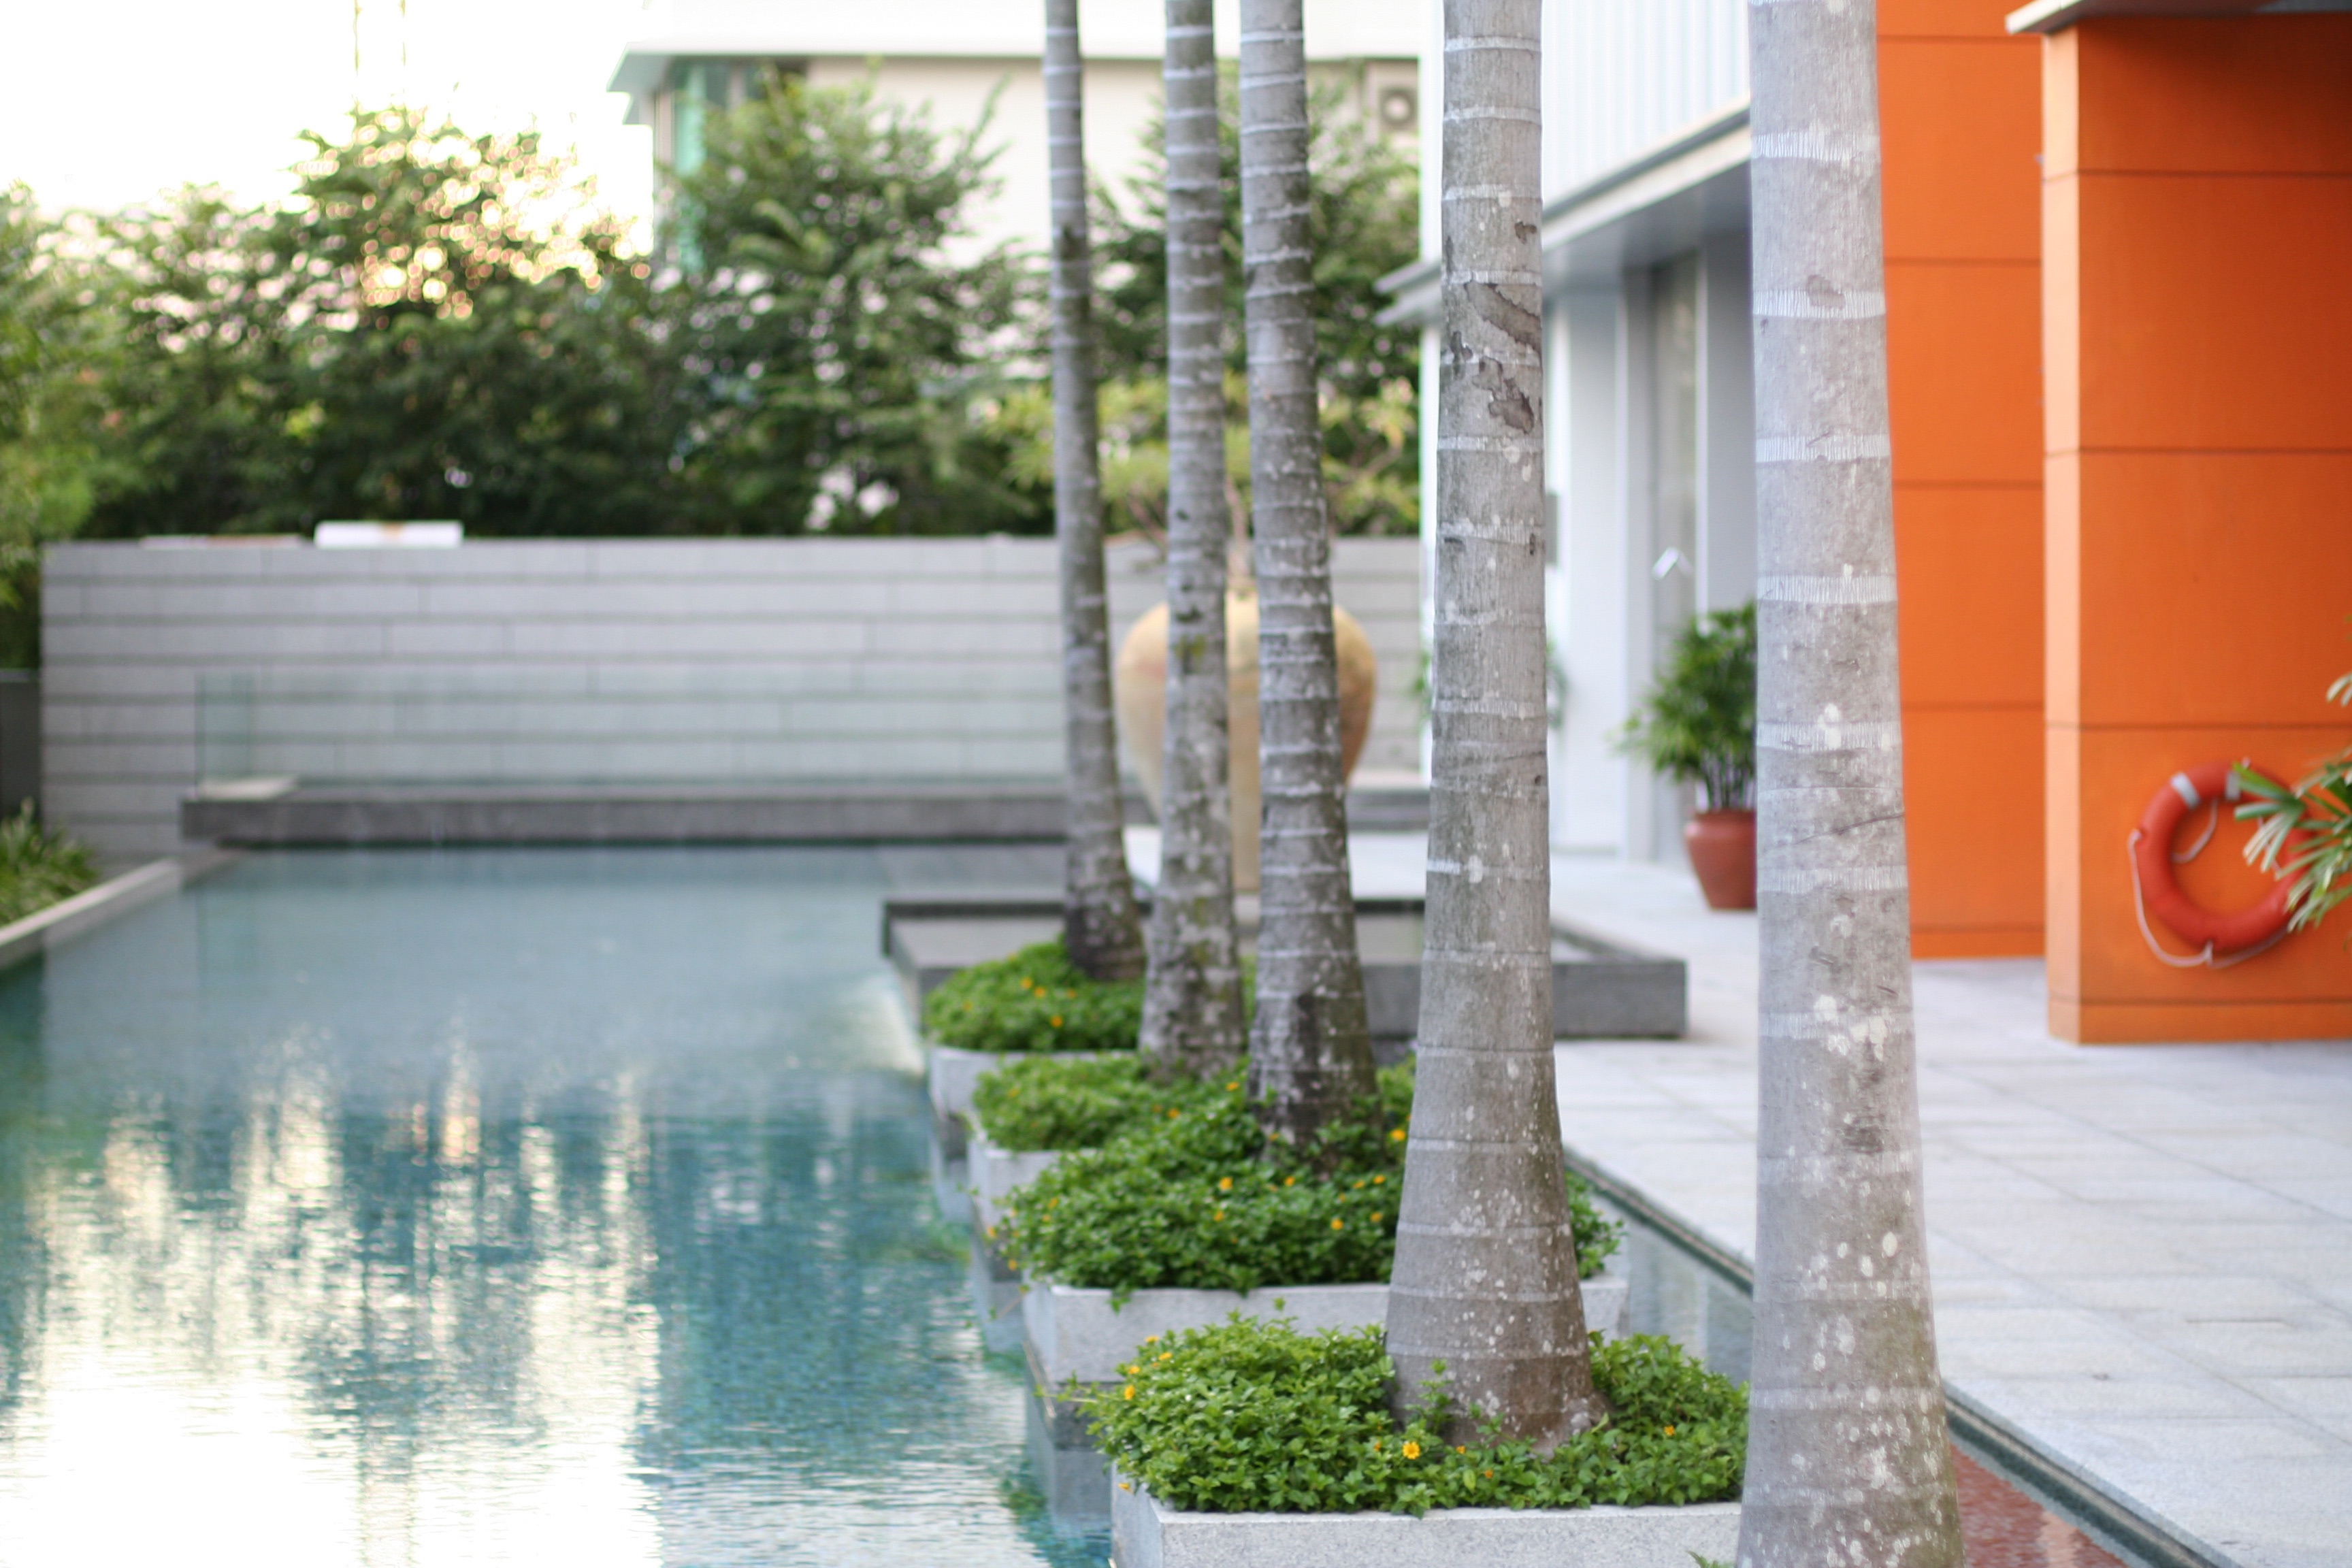
villa, home, wall, porch, walkway, swimming pool, cottage, backyard, property, courtyard, estate, yard, real estate, outdoor structure, landscape architect